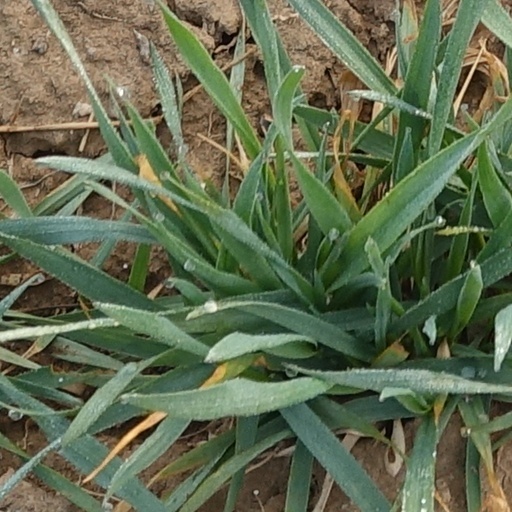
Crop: wheat